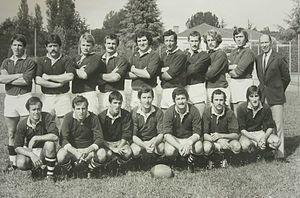
L’Union sportive Fumel Libos ou USFL est un club français de rugby à XV des communes de Fumel et de Monsempron-Libos en Lot-et-Garonne.